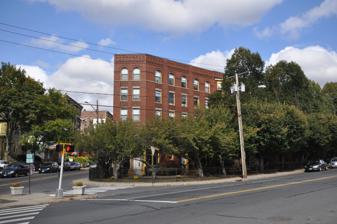
Building: George S. Abbott Building
Country: United States of America
Year built: 1899
United States historic place George S. Abbott Building U.S. National Register of Historic Places Show map of Connecticut Show map of the United States Location 235-247 N. Main St., Waterbury, Connecticut Coordinates 41°33′31″N 73°2′20″W / 41.55861°N 73.03889°W / 41.55861; -73.03889 Area 0.7 acres (0.28 ha) Built 1899 ( 1899 ) Built by Lawler, Henry A. Architectural style Classical Revival, Romanesque NRHP reference No. 82004359 Added to NRHP June 14, 1982 The George S. Abbott Building , also known as Wheeler and Wilson Building and Abbott Towers Apartments , is a historic mixed-use residential and commercial building at 245-247 North Main Street in Waterbury, Connecticut .  Built in 1899, it is locally unusual for its all-masonry construction, and its unique adaptation to a triangular lot.  The building was listed on the National Register of Historic Places in 1982. Description and history The Abbott Building is located a few blocks north of downtown Waterbury, at the northeast corner of North Main and Cooke Streets.  The lot is a sloping triangular area of about 3/4 acre, which the building occupies most of.  The building is actually composed of two structures, both built mainly with orange brick, although some portions are red brick and there is stone and wooden trim.  Five stories in height, it has a distinctive blend of Romanesque and Panel Brick styles, and is an architectural elegant solution to a challenging lot, which is both narrow and steeply sloped.  The ground floor historically housed several small storefronts, which have since been converted to residential use. The block was built by contractor Henry A. Lawler in 1899 for George S. Abbott, a local real estate developer, as a speculative venture.  The building went through a number of ownership changes, with some owners living in one of the upper units, or operating a business on the premises, or both.  From 1930 to about 1980, one of its storefronts was home to the city's longest-running small business, a tire shop. See also National Register of Historic Places listings in New Haven County, Connecticut References